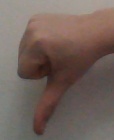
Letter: waw